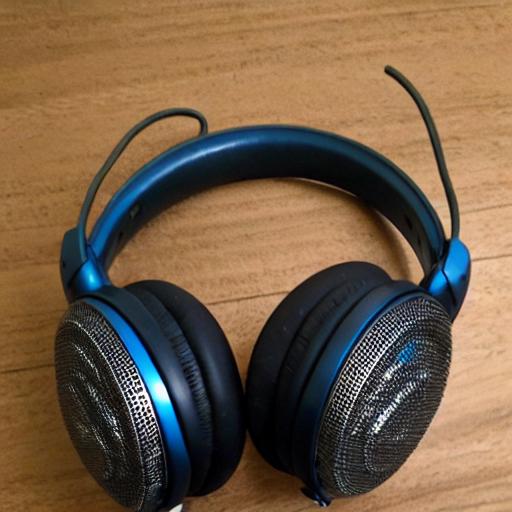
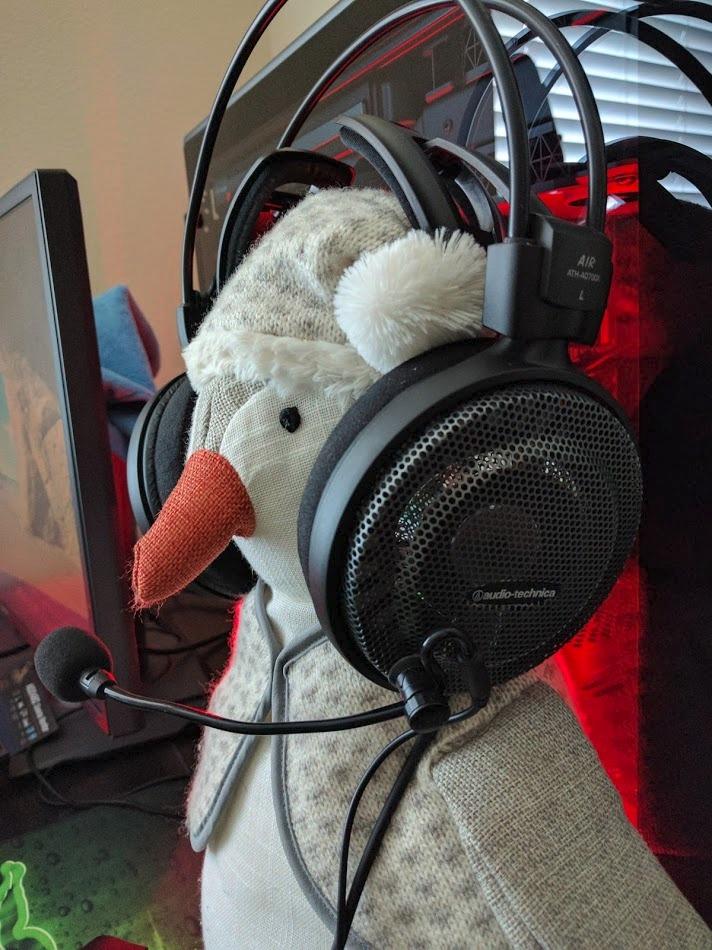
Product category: headphones
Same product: no